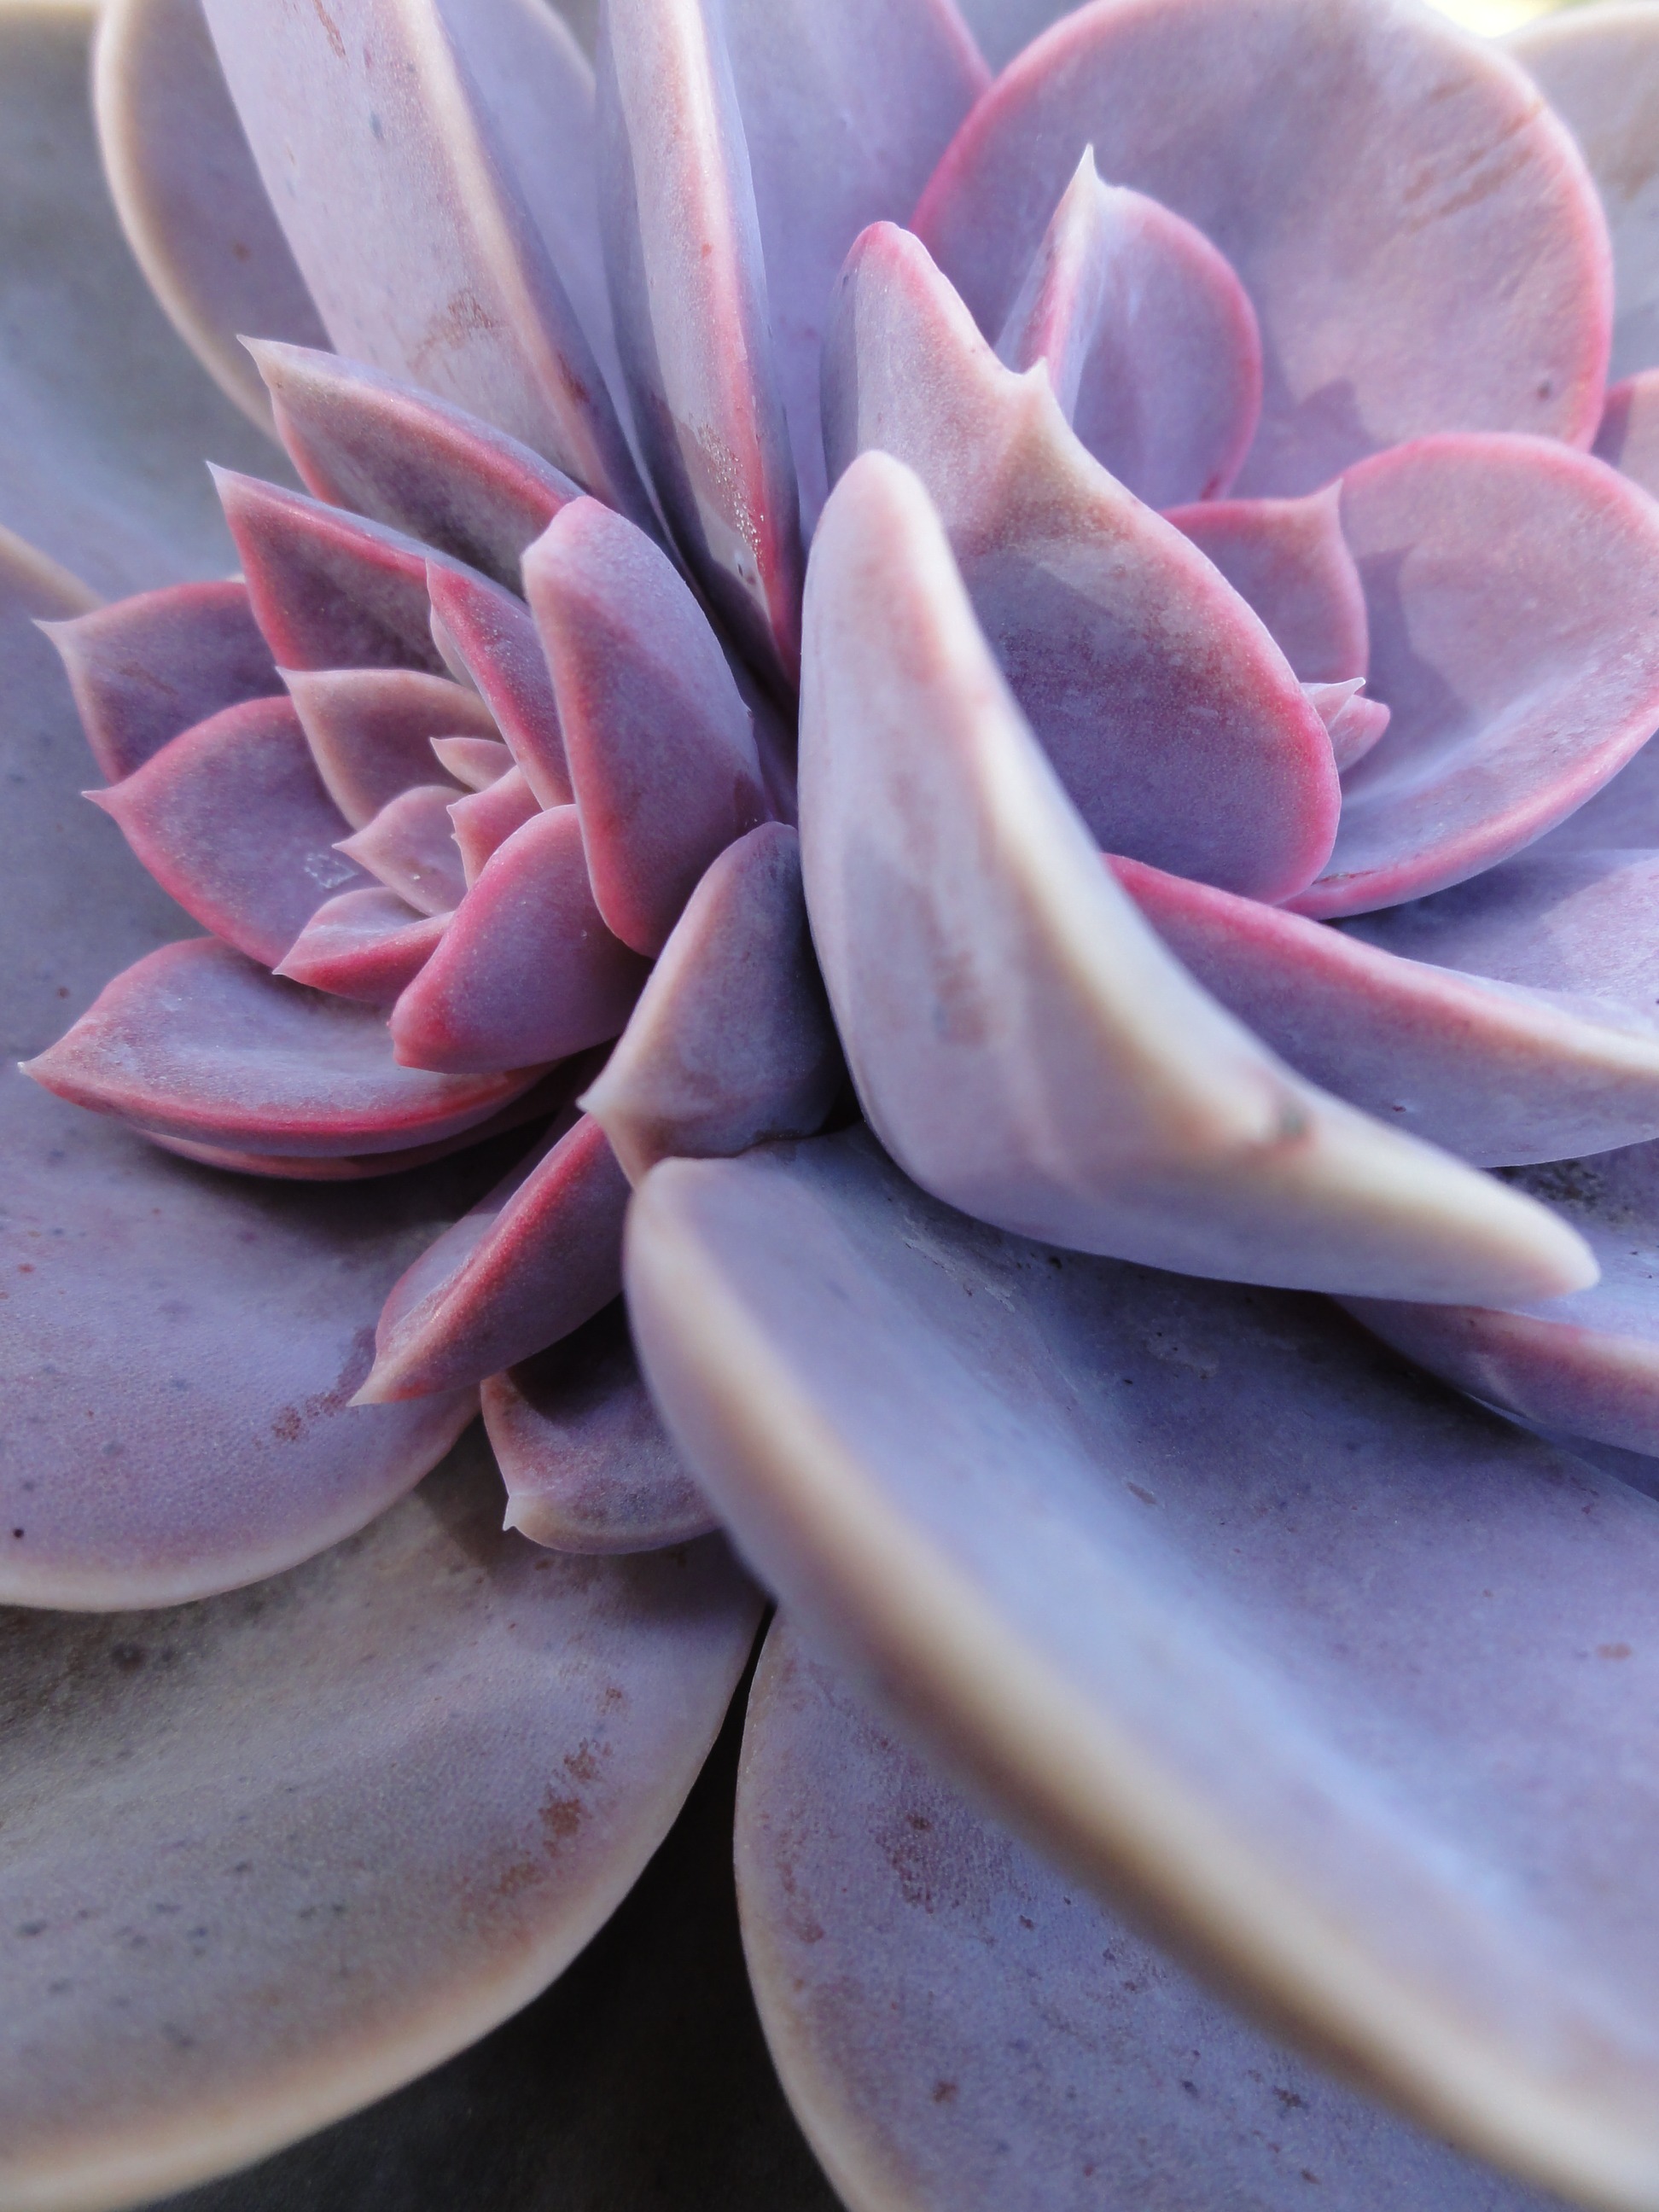
nature, plant, flower, purple, petal, succulent, garden, pink, flora, close up, leaves, violet, macro photography